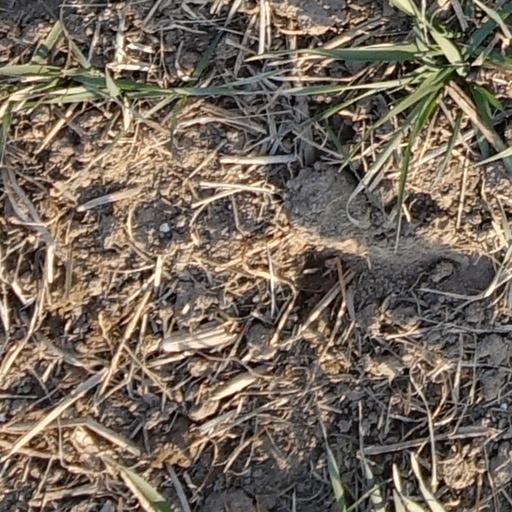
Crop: wheat